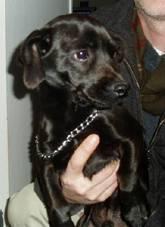
dog